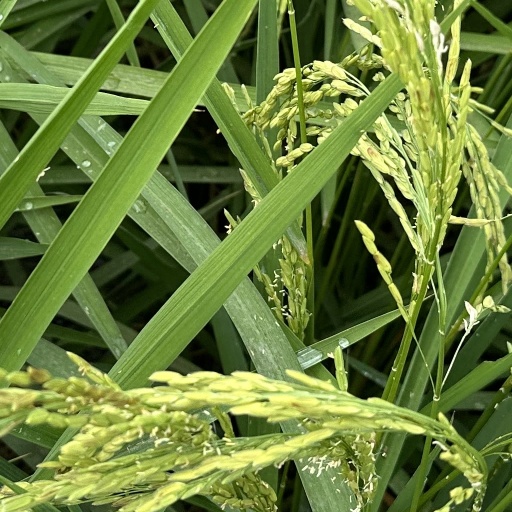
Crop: rice